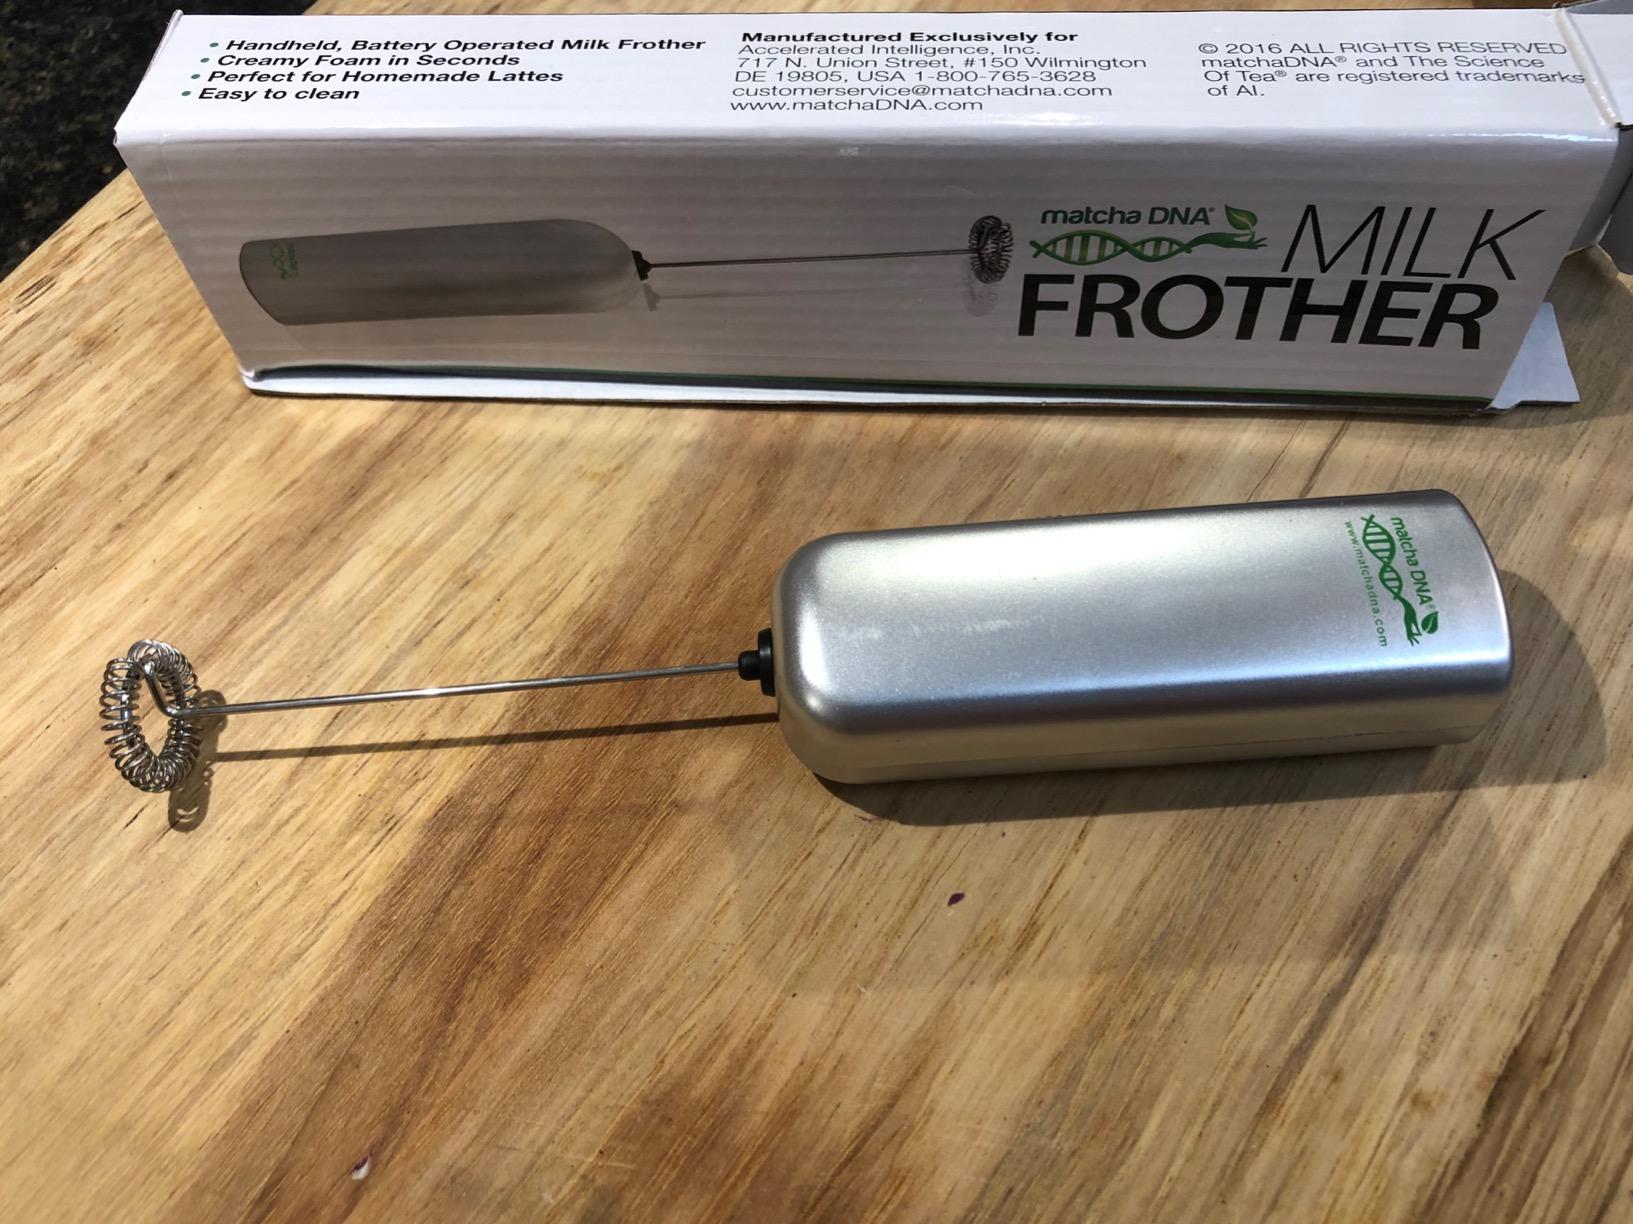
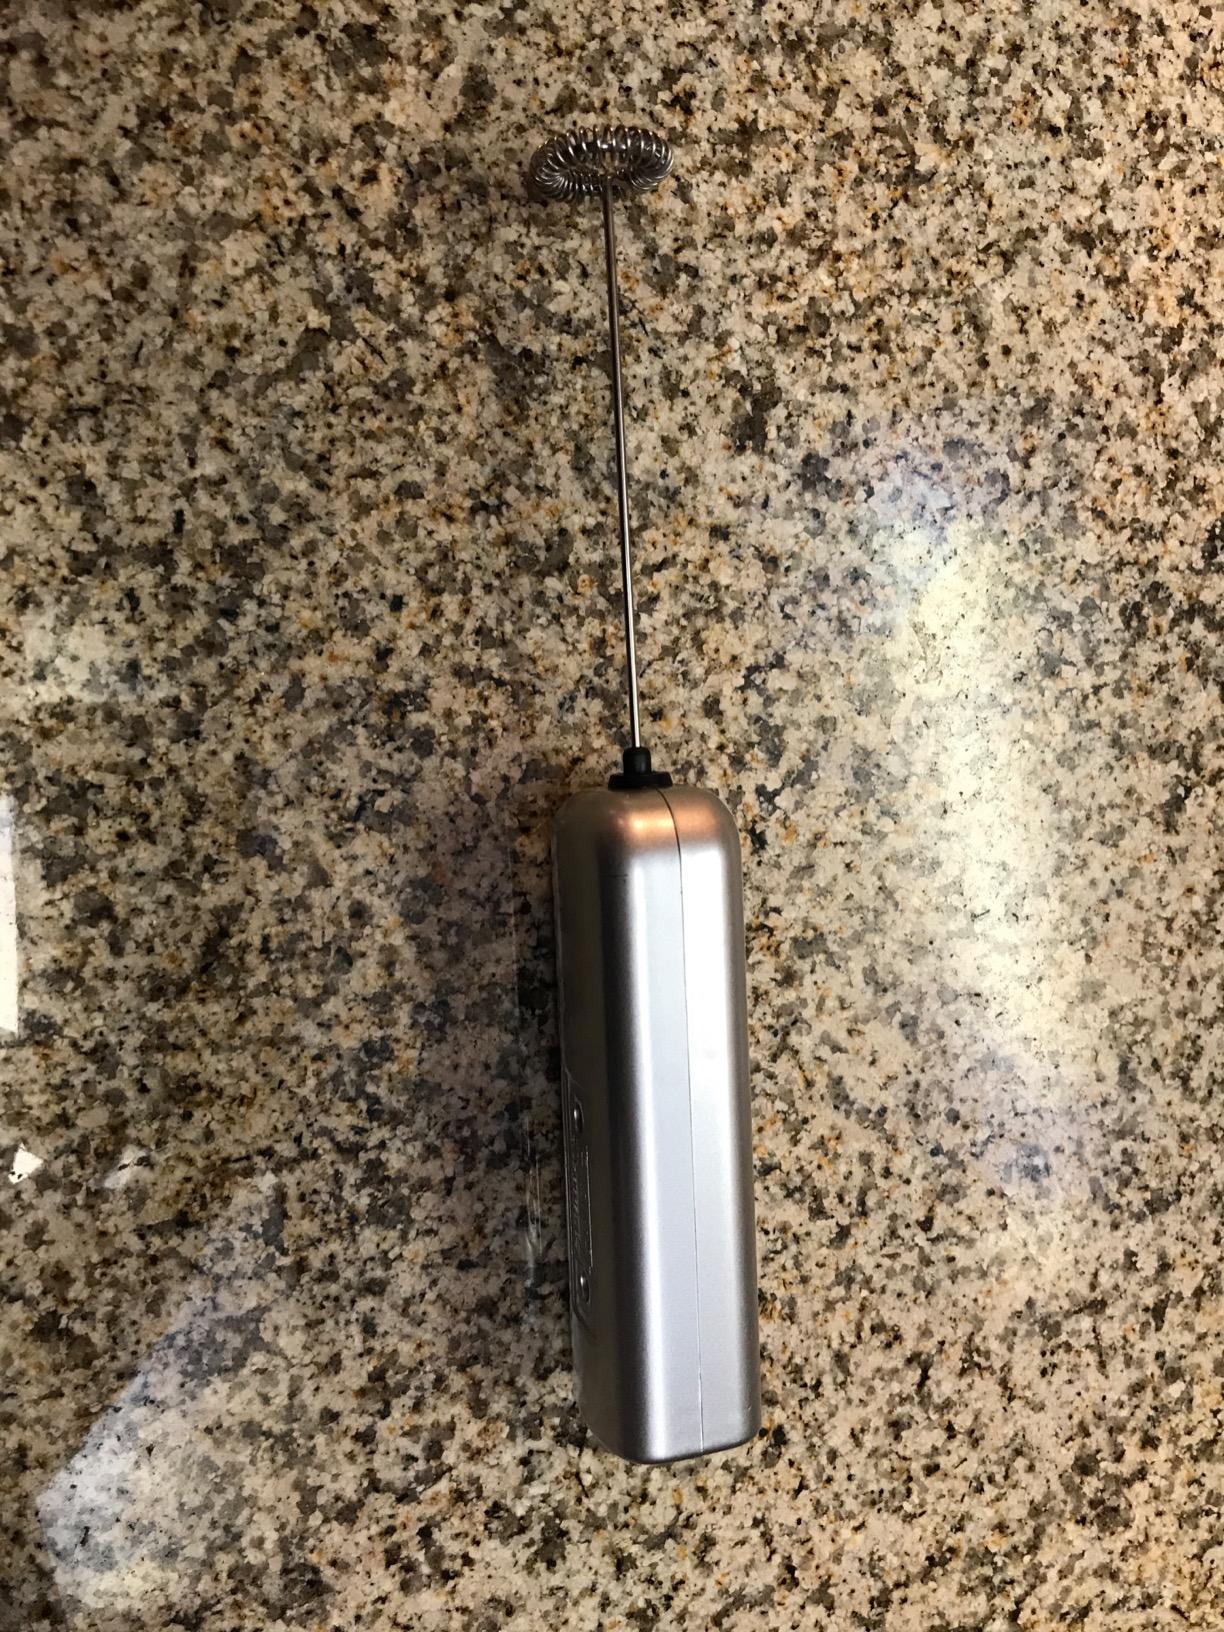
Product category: items_mixer
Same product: yes